The World Is Not Enough (song)

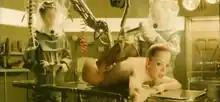
A set resembling an operating room. Two scientists wearing grey lab coats with plastic domes on their heads work on putting a device inside a robot resembling a naked woman's torso.

The music video for "The World Is Not Enough" was directed by Philipp Stölzl for Oil Factory Films and filmed at Black Island Studios in London from September 23–24, 1999. Manson's android shots (the laboratory, kissing and driving scenes) were filmed on the first day, with the pyrotechnic scenes shot on the second. For her "death", Manson kissed a lookalike model. The University of London's Senate House was the exterior for the fictional New Globe Theatre in Chicago. Post-production and editing were completed two weeks later.